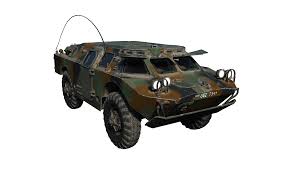
Label: BRDM